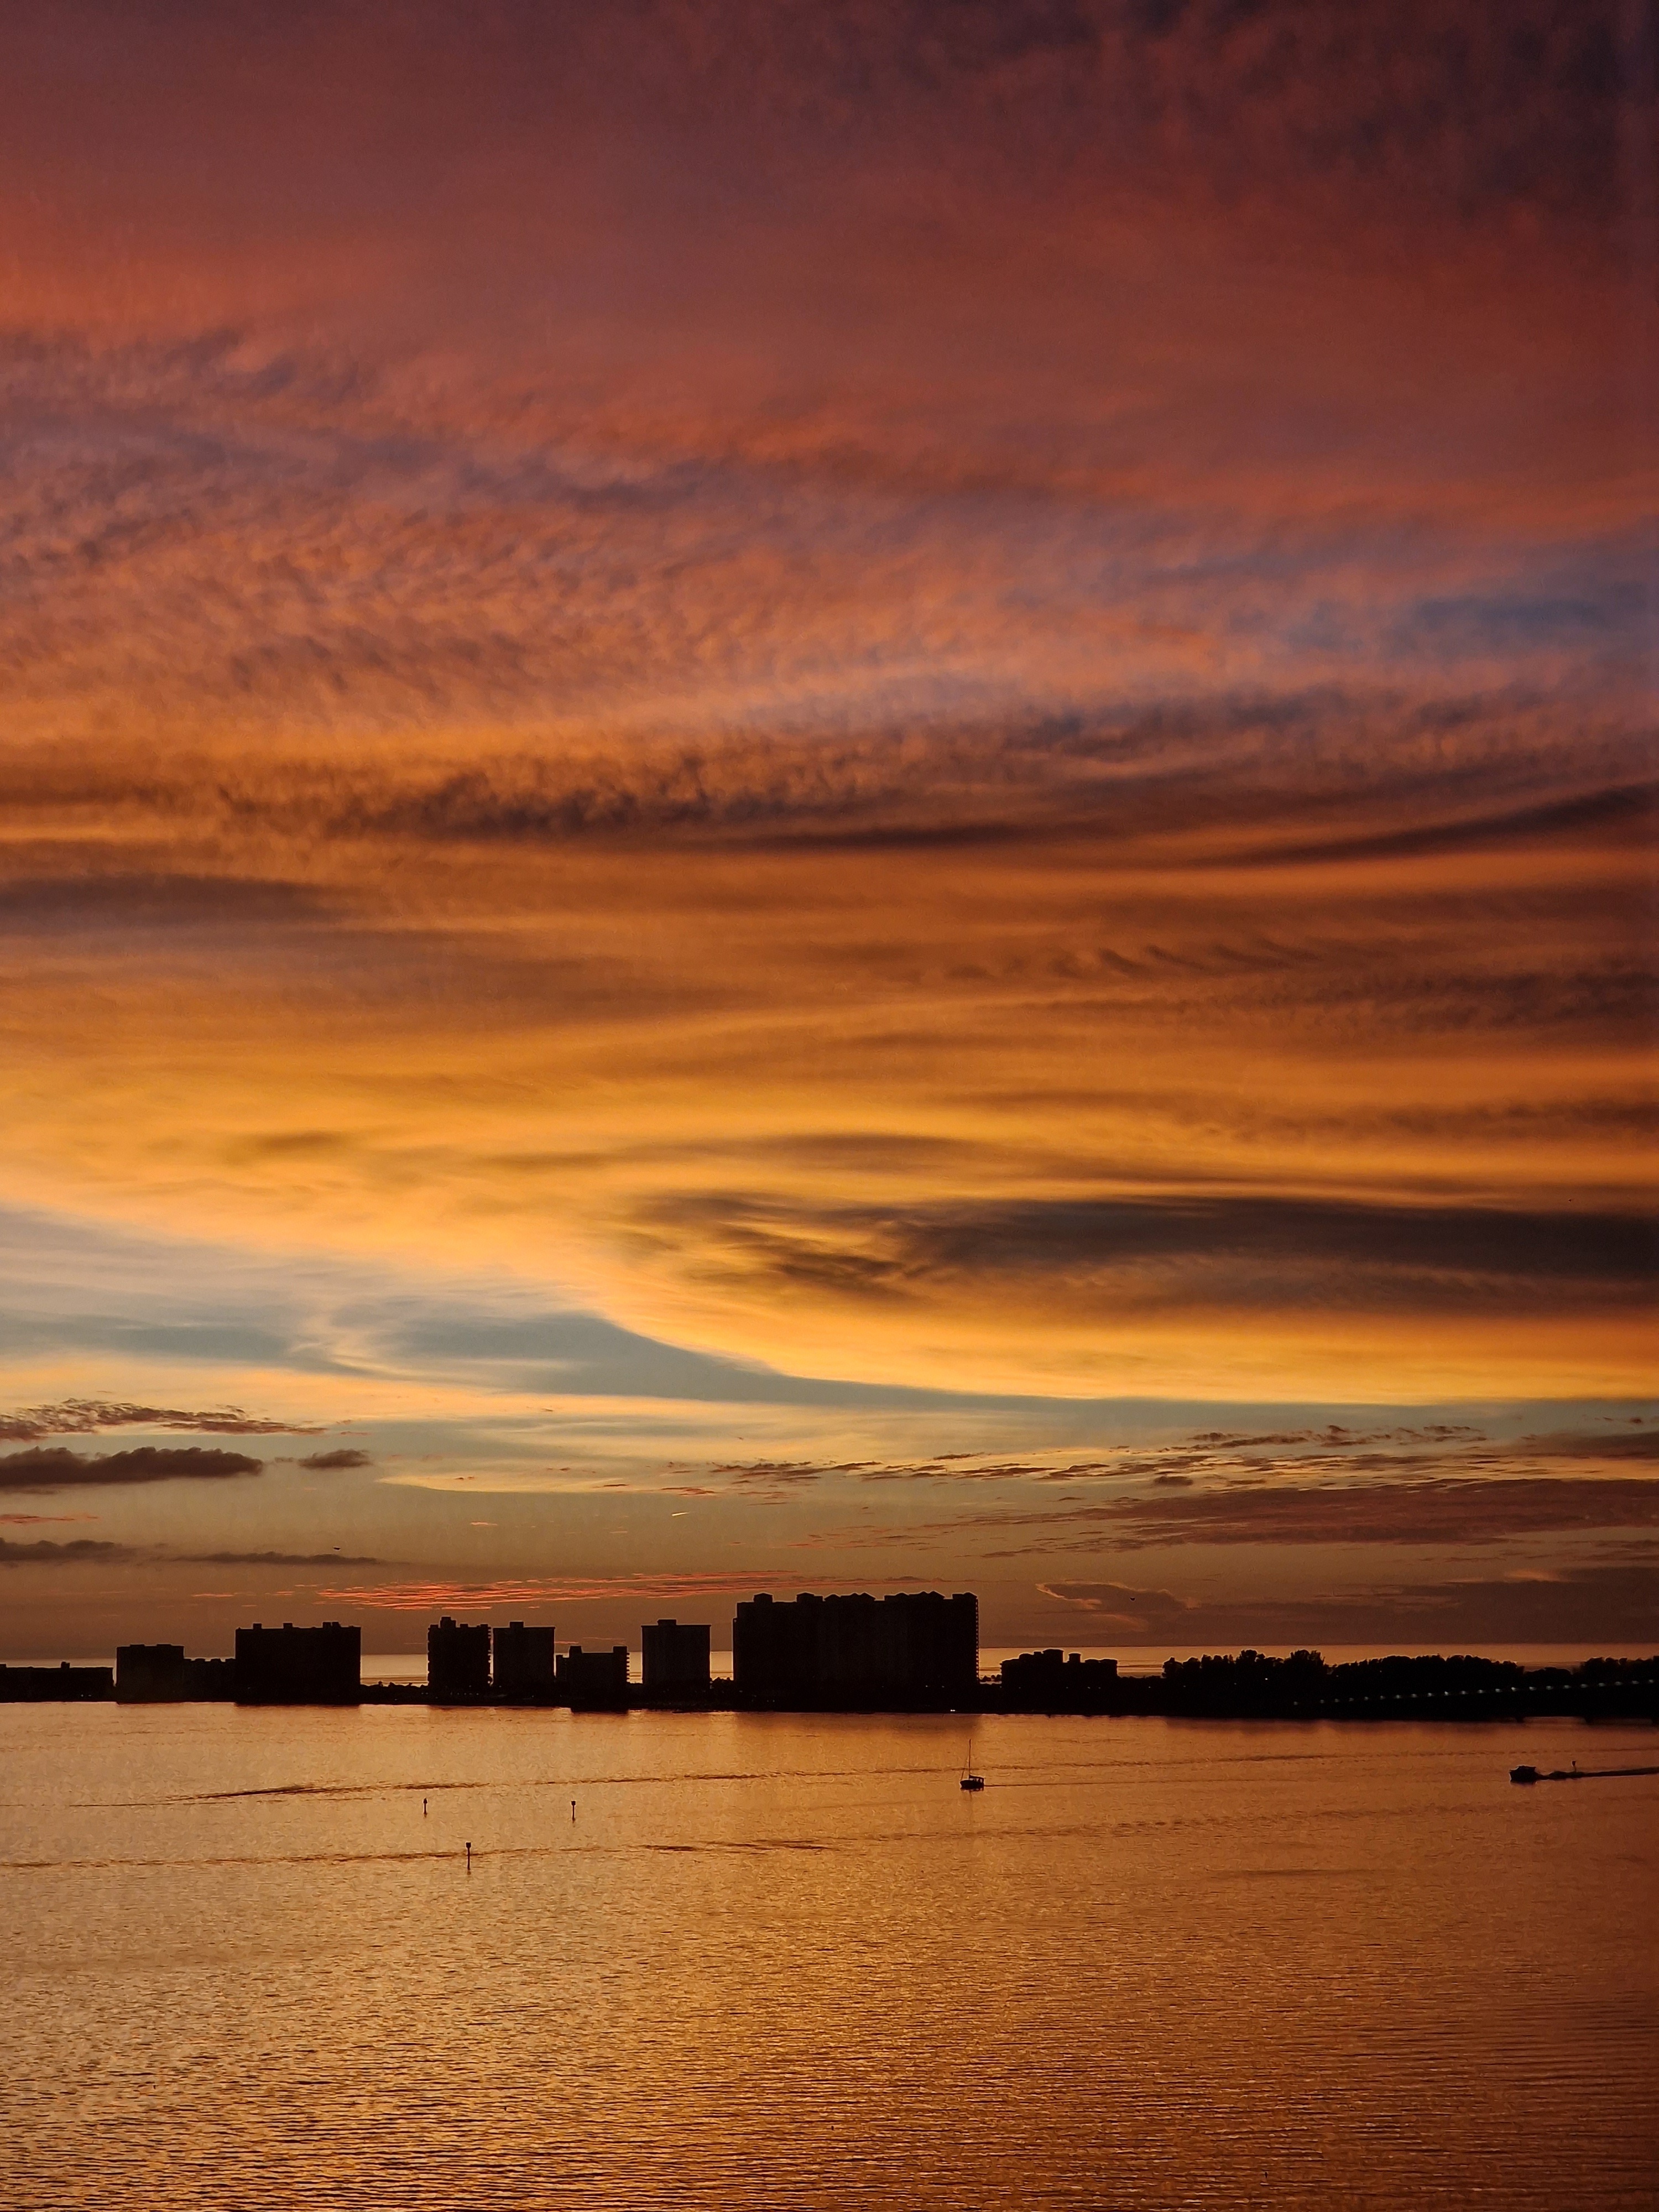
natural, water, cloud, sky, atmosphere, ecoregion, afterglow, natural landscape, dusk, sunlight, lake, sunset, body of water, red sky at morning, sunrise, atmospheric phenomenon, bank, landscape, cumulus, horizon, waterway, city, calm, sun, dawn, shore, reservoir, tree, coast, meteorological phenomenon, sound, channel, reflection, ocean, winter, loch, evening, lake district, dock, astronomical object, house, inlet, bay, wave, wind wave, cityscape, sea, night, river, rectangle